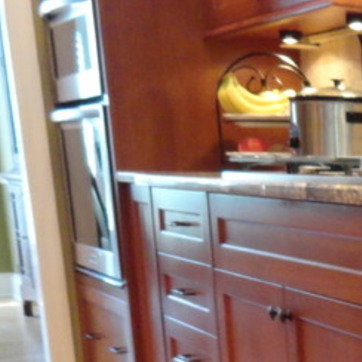
Material: polishedstone